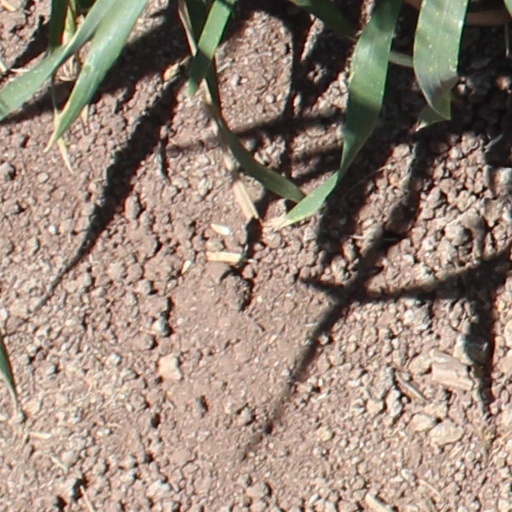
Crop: wheat